Sean Brock

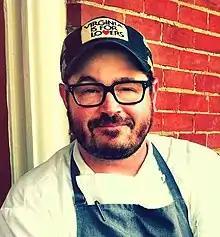
Sean Brock in 2013

Sean Brock is an American chef specializing in Southern cuisine.